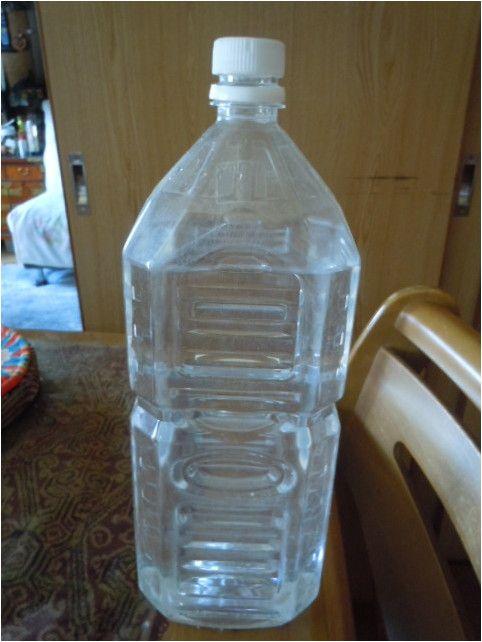
Waste category: plastic